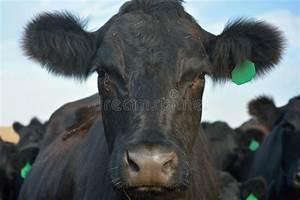
cow